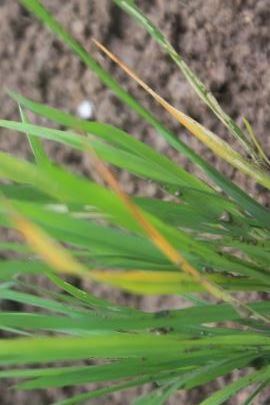
Disease: Tungro